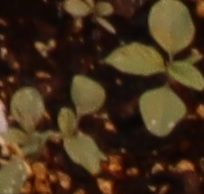
Label: Redroot Pigweed